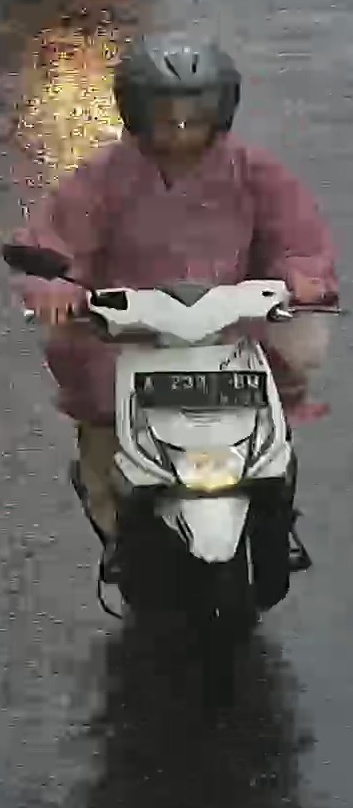
person-with-helmet: 1
person-without-helmet: 0